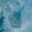
Label: ray